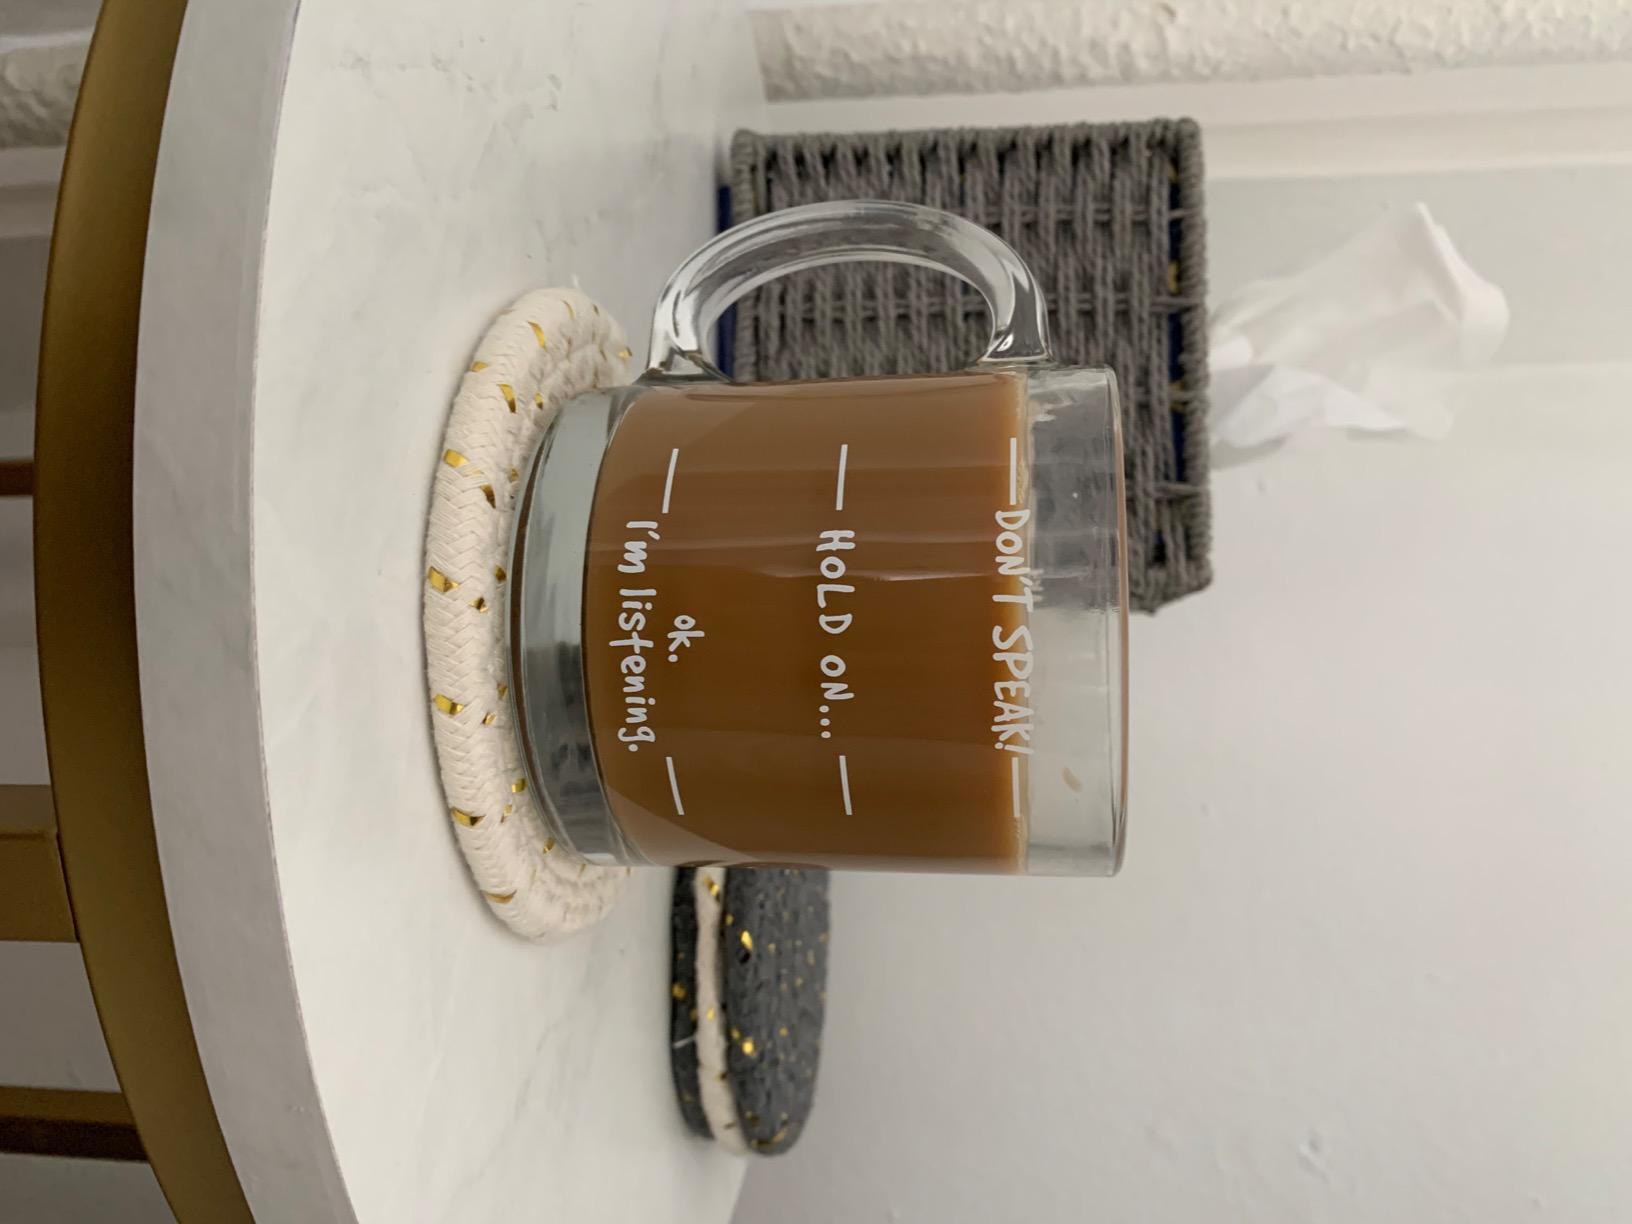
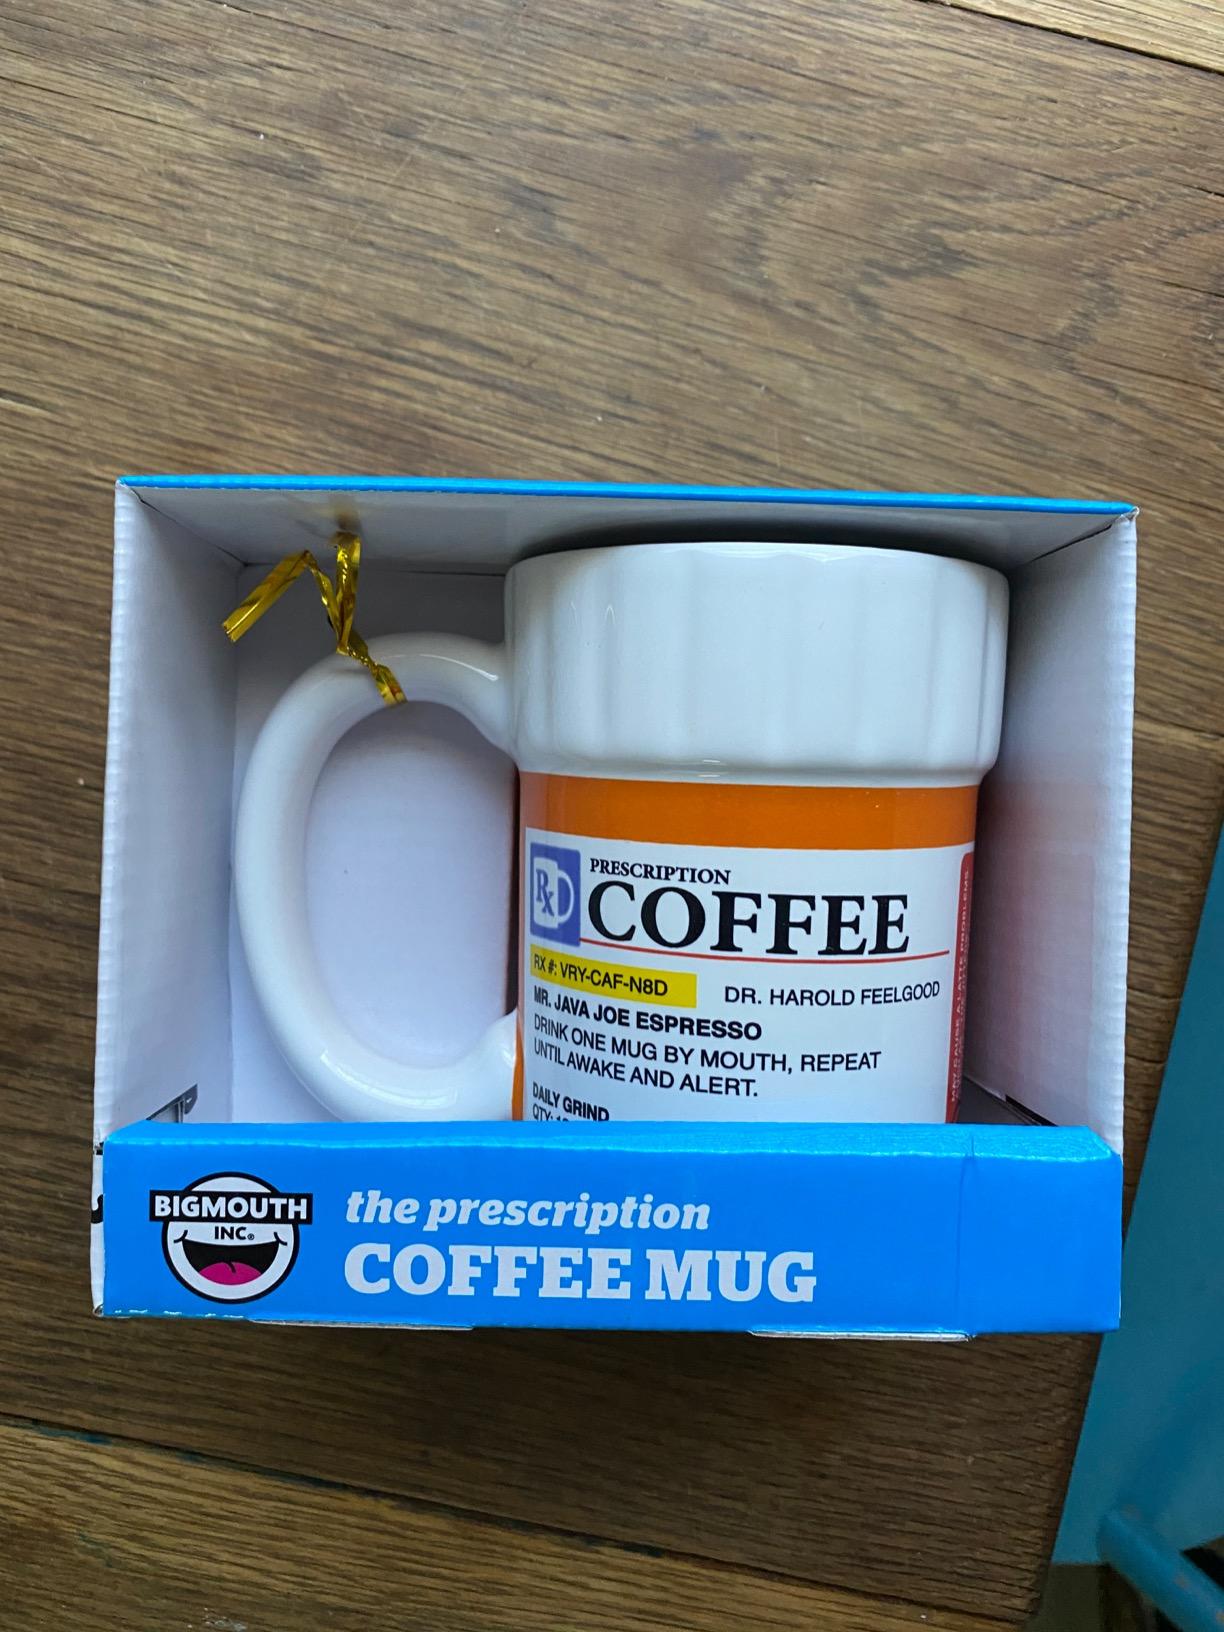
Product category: items_mug
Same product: no